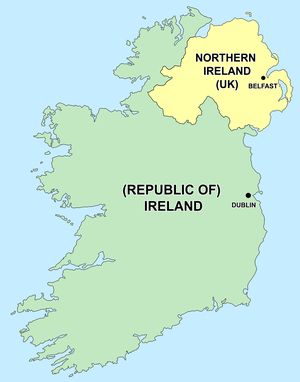
Nordirlands historie
Kort over Irland og Nordirland.
Nordirlands historie strækker sig som selvstændigt område tilbage til 3. maj 1921 med gennemførslen af Government of Ireland Act 1920 der gjorde det til et selvstændigt juridisk område.